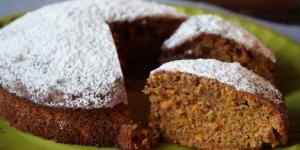
budin de zanahoria dulce